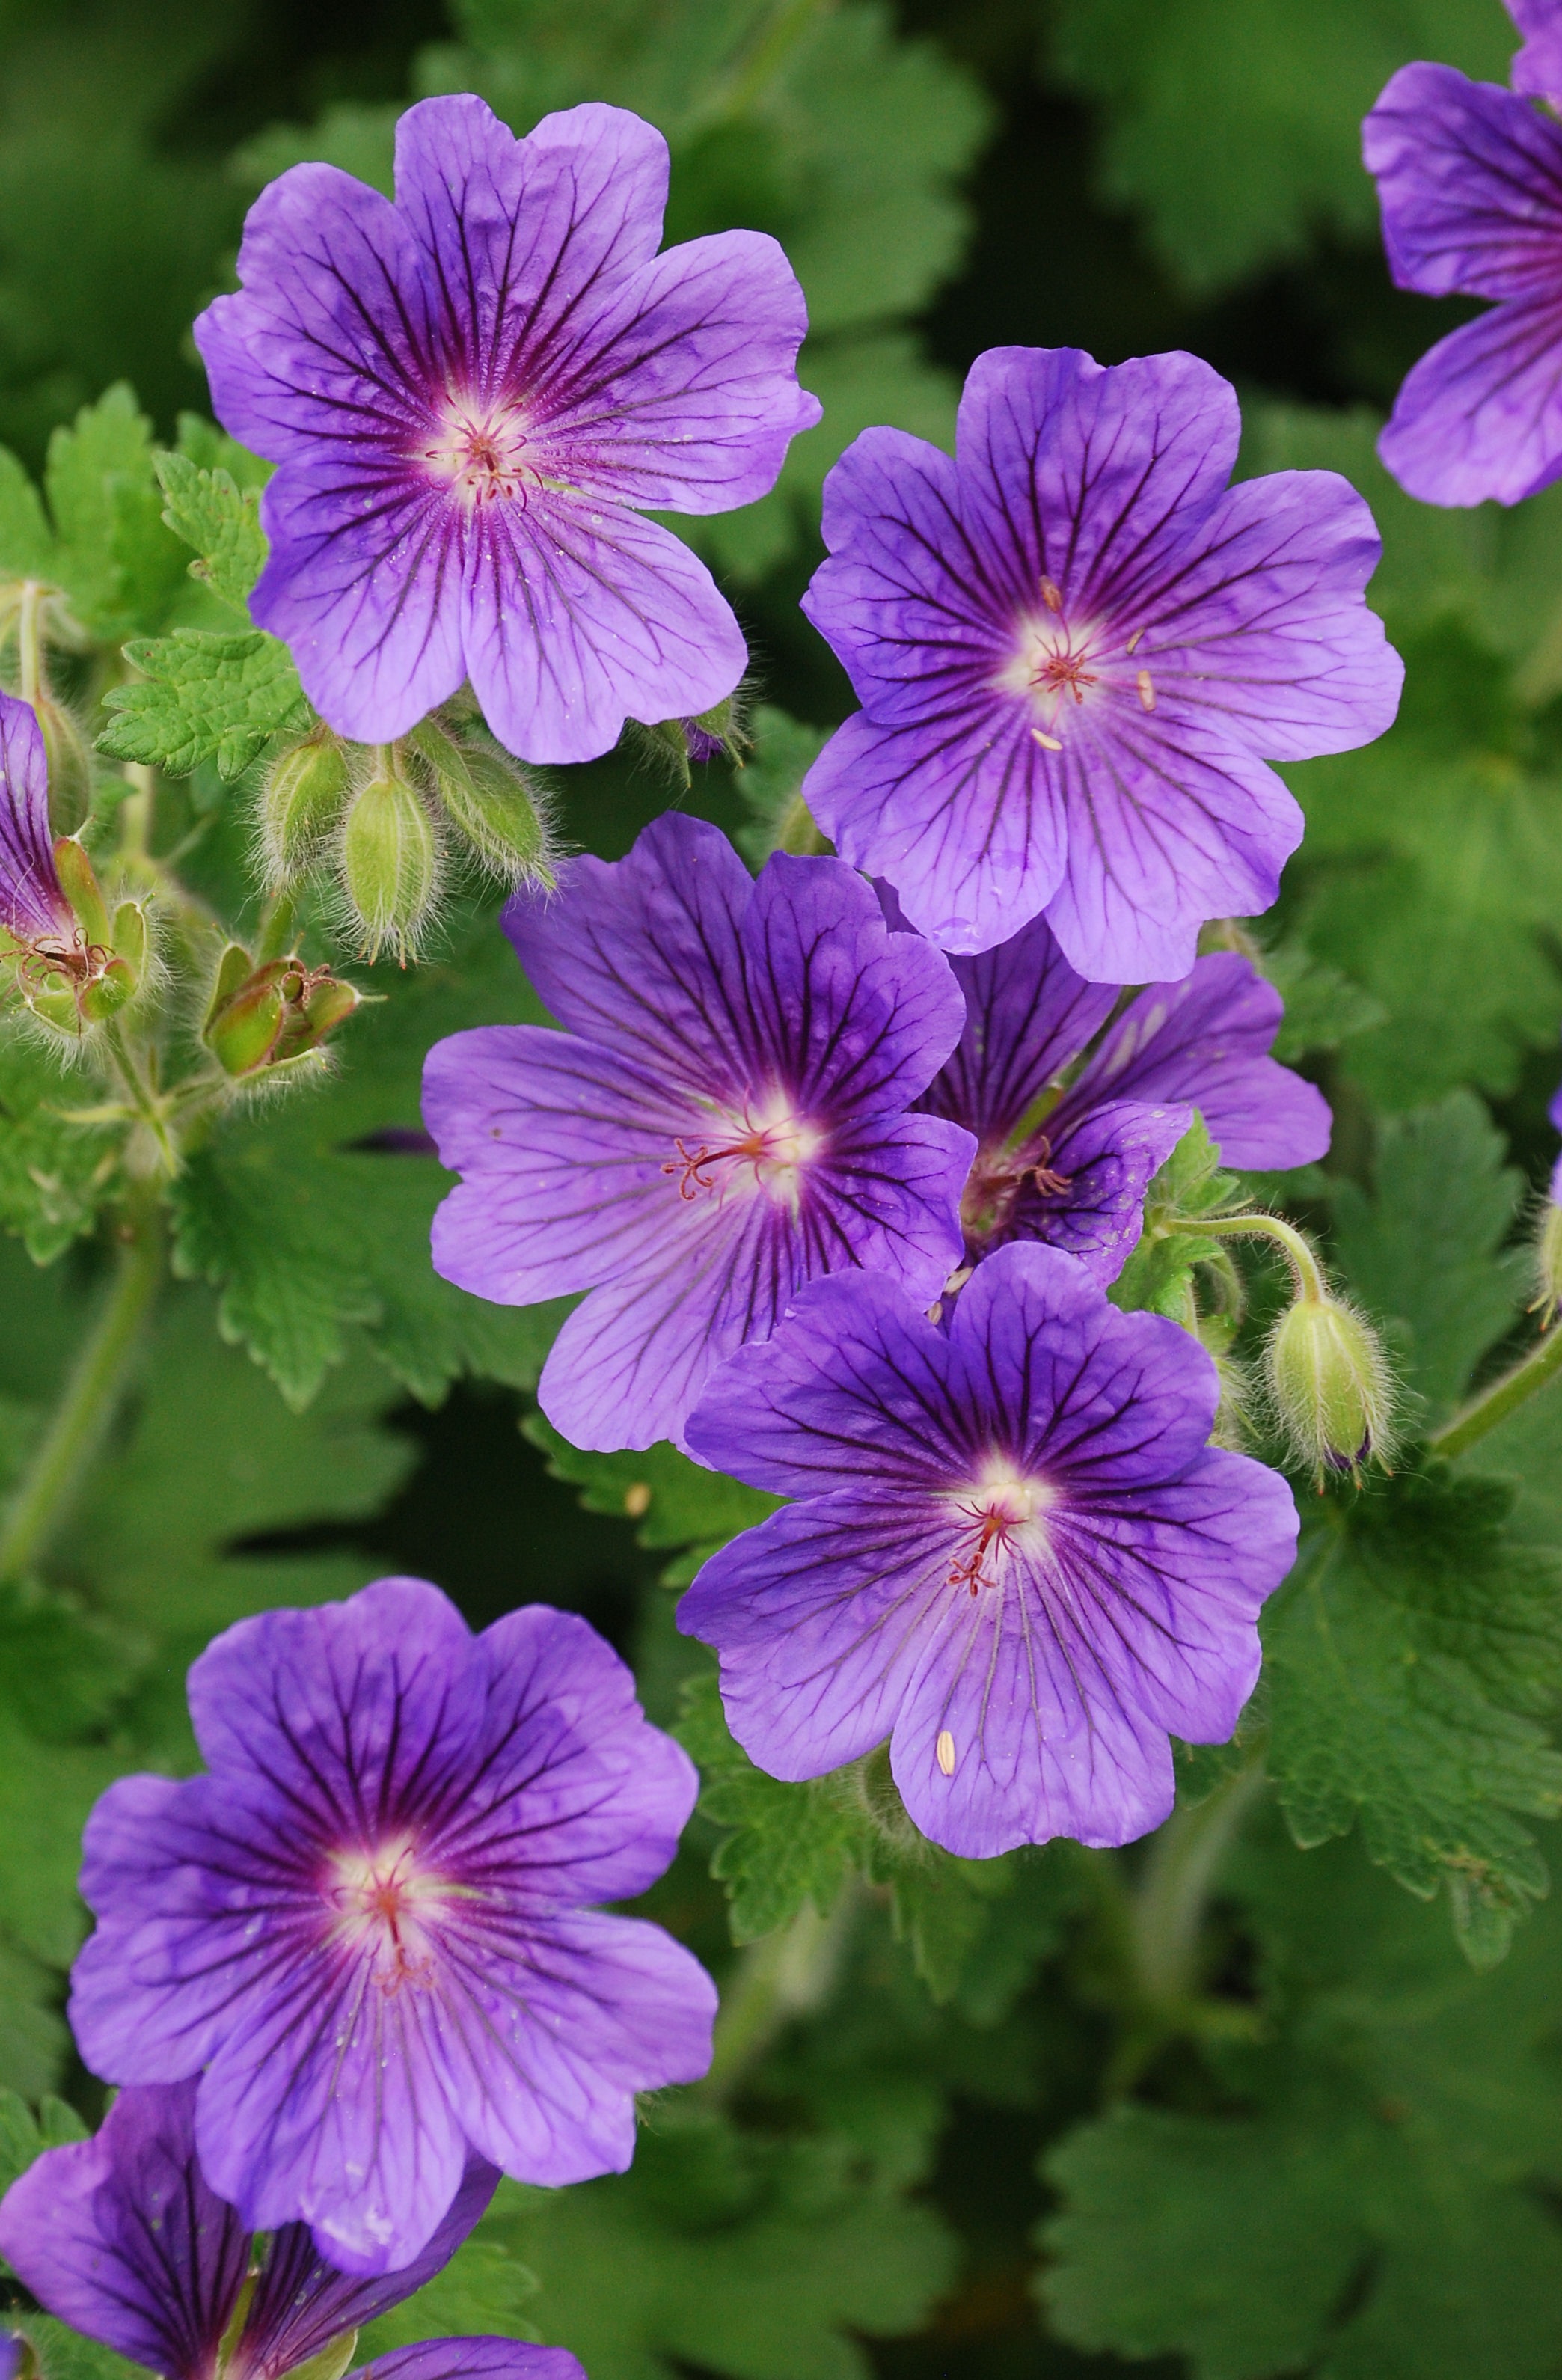
plant, flower, petal, wild, flora, wildflower, geranium, lila, cranesbill, flowering plant, geraniaceae, pink evening primrose, geranium cinereum, annual plant, land plant, violet family, geraniales, pinkladies, perennial geranium